Varric Tethras

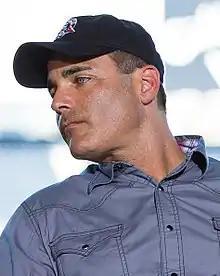
Brian Bloom, the voice of Varric

Varric was originally written as a sleazy and untrustworthy character, one who "knows a good shirt can sell a story, and the right clothes are every bit as valuable as coin". The development team later decided that given all the opposing personalities in the party, a companion who would stand up for the protagonist of "Dragon Age II" was necessary, and Varric was eased into that role. In order to find Varric's voice, Bloom would metaphorically "gargle glass and scotch and sharks' teeth". Though he is not a romance option in either installment of the series, he can be flirted with in dialogue conversations.